Rock of Oëtre

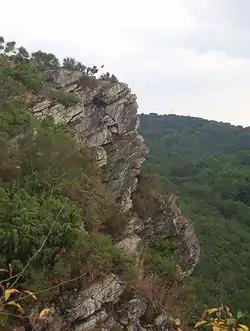
The Rock of Oëtre with its rocks resembling the profile of a human face

The reputation of this precipice is founded on its breathtaking sheer drop: . Neither tourists nor locals expect this kind of natural feature in Normandy. It is considered the most mountainous part of the region, even though not the highest, and it has become, over time, one of the main attractions in Normandy. It is also a popular lookout that gives a broad survey of the wooded groves of the Rouvre, the fast-flowing river in the valley, which can be reached by steps hewn from the rock. The natural surroundings are full with granite rocks, ravines, heath and thicket. Many visitors come to find a calm place for their contemplation and meditation.